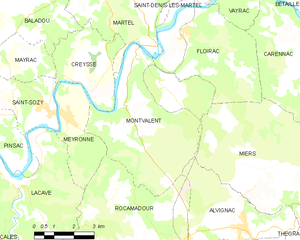
Montvalent est une commune française située dans le département du Lot, en région Occitanie. Ses habitants sont les Monvalentais et les Monvalentaises.